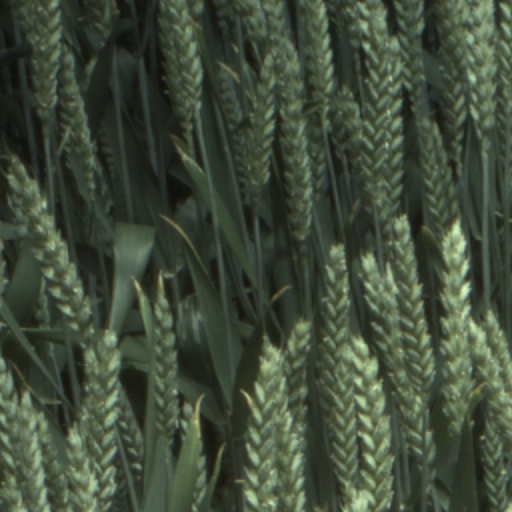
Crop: wheat